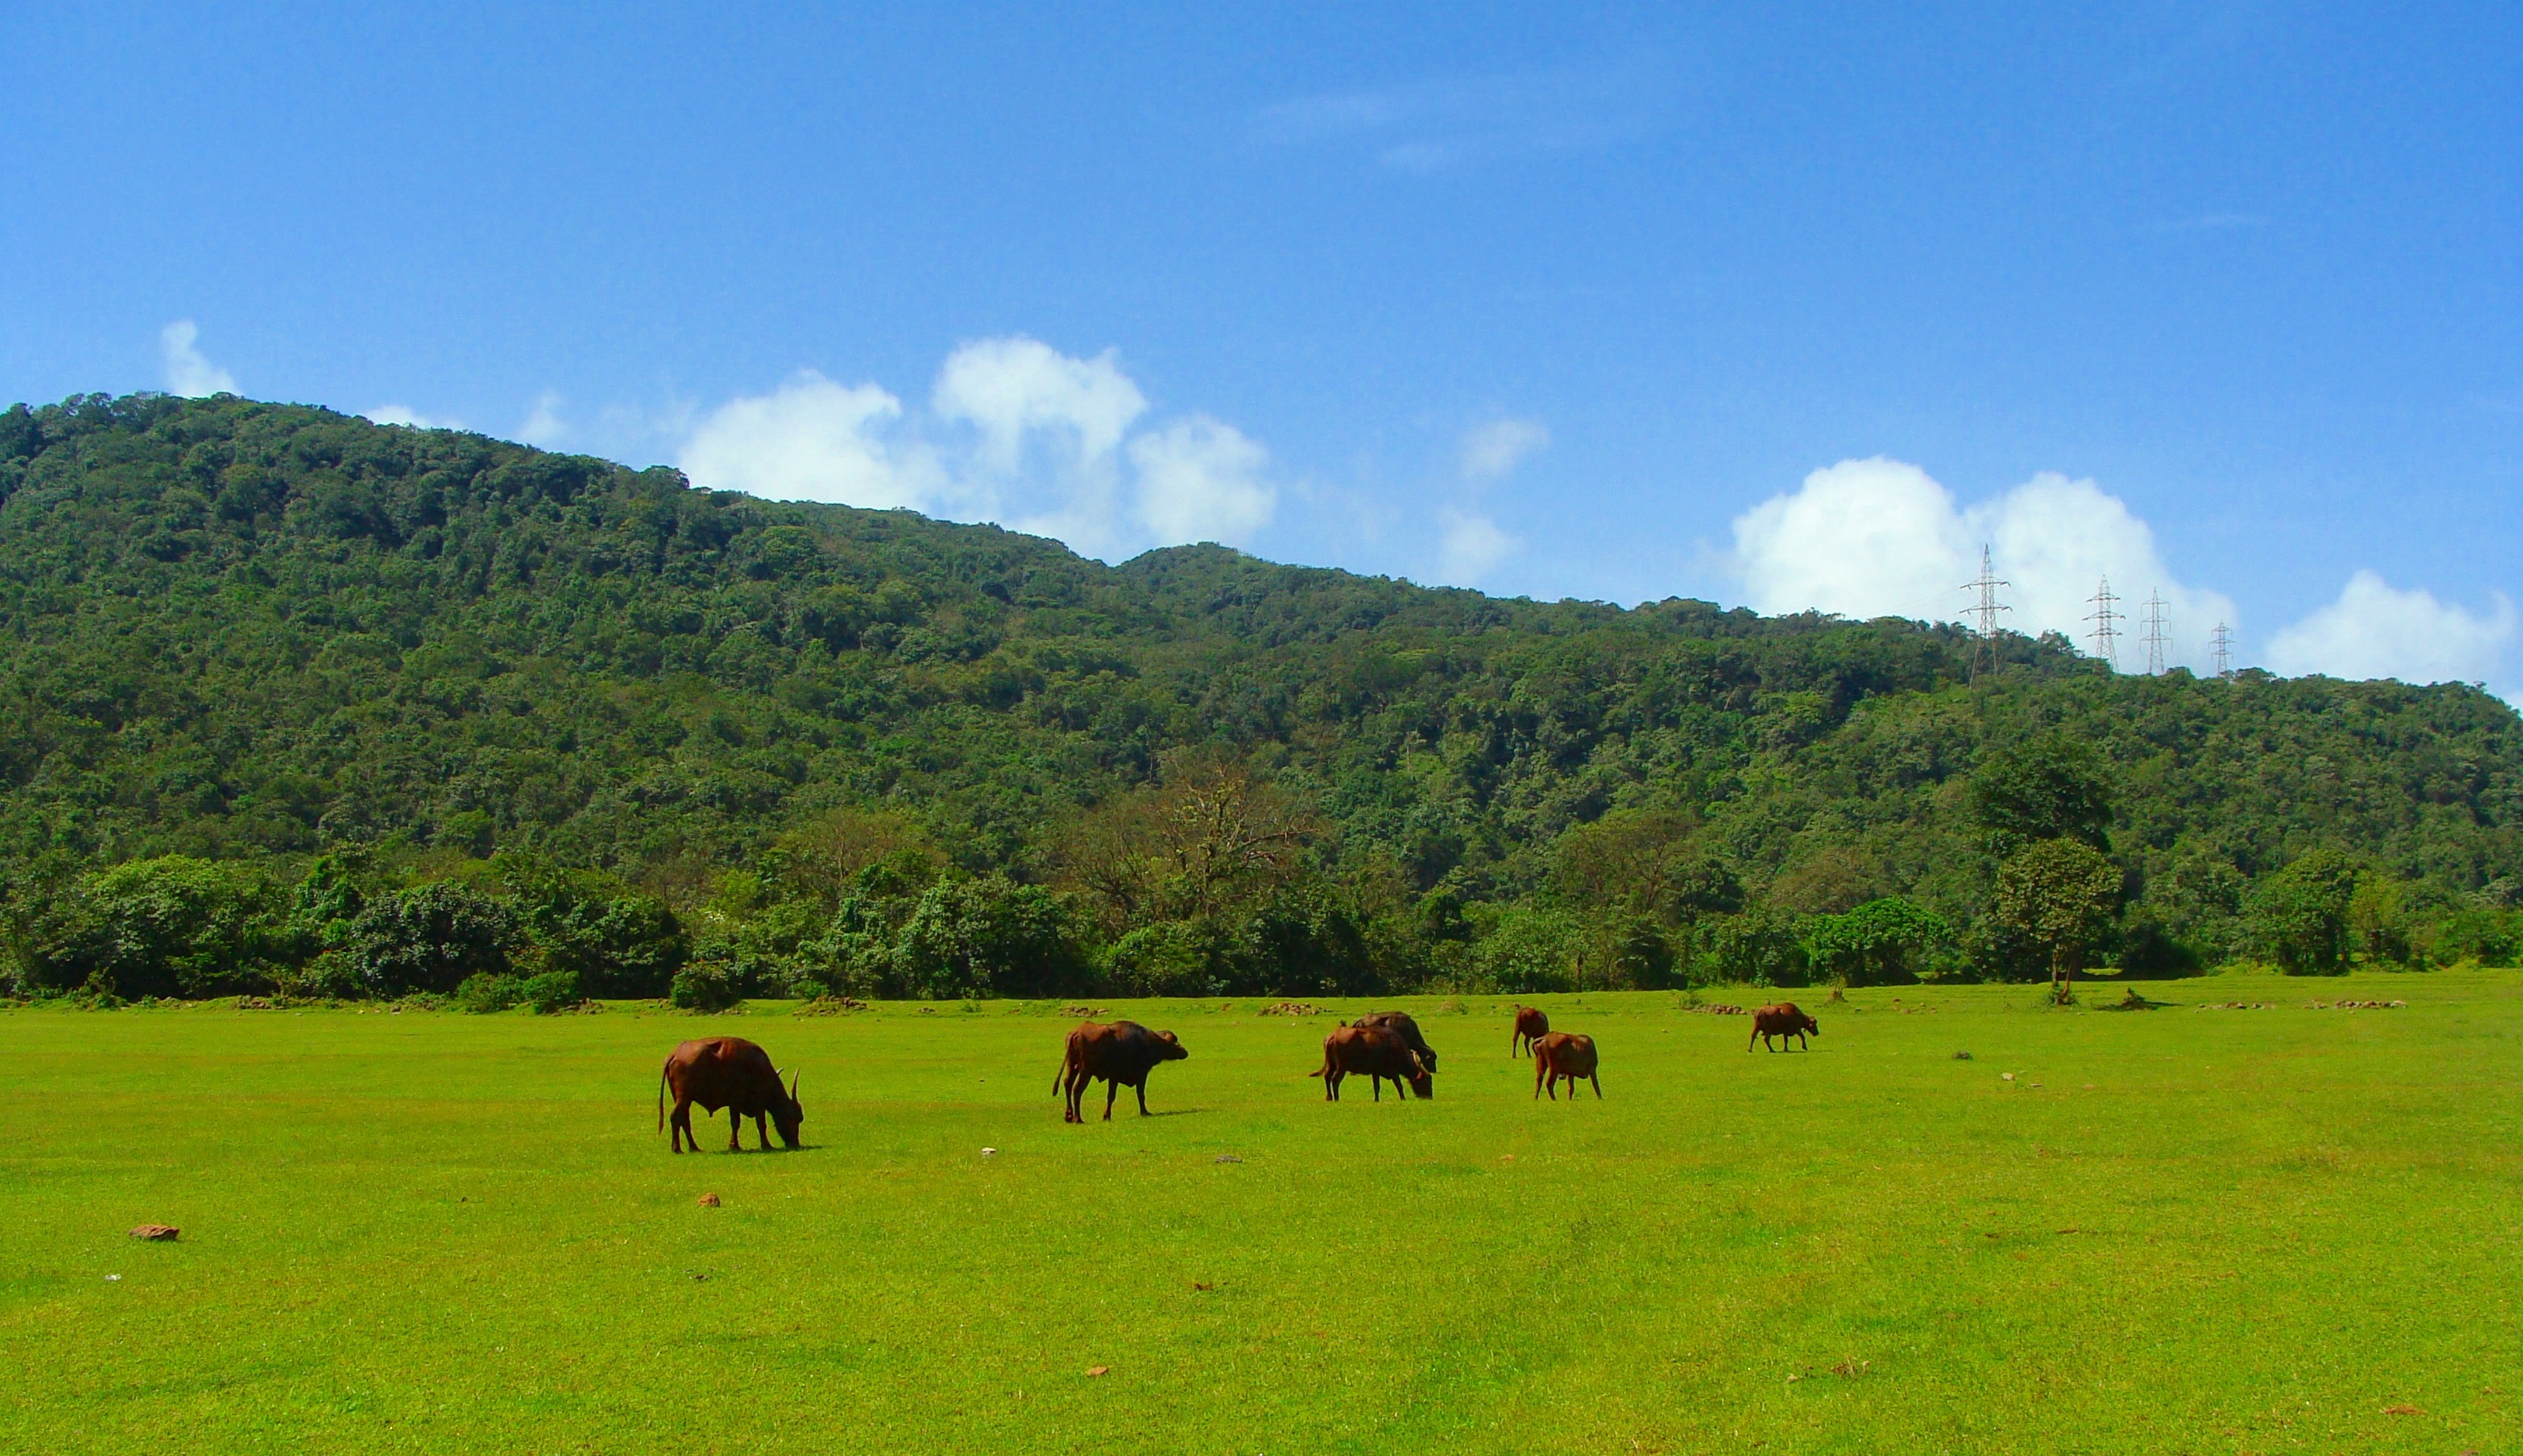
landscape, grass, mountain, sky, field, meadow, prairie, hill, pasture, grazing, agriculture, plain, clouds, mountains, grassland, plateau, india, habitat, ecosystem, goa, steppe, rural area, paddy field, western ghats, natural environment, geographical feature, cattle like mammal, sahyadri